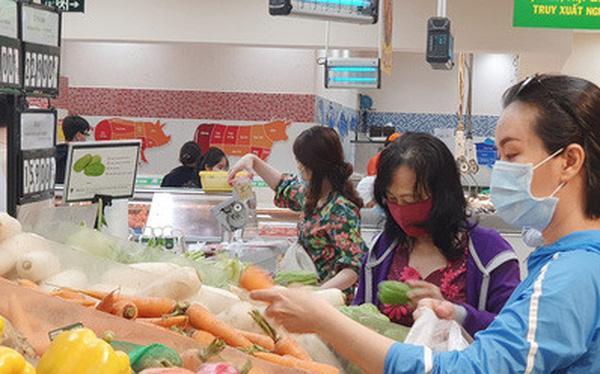
ở trước quầy hàng rau củ có sự xuất hiện của một vài người phụ nữ